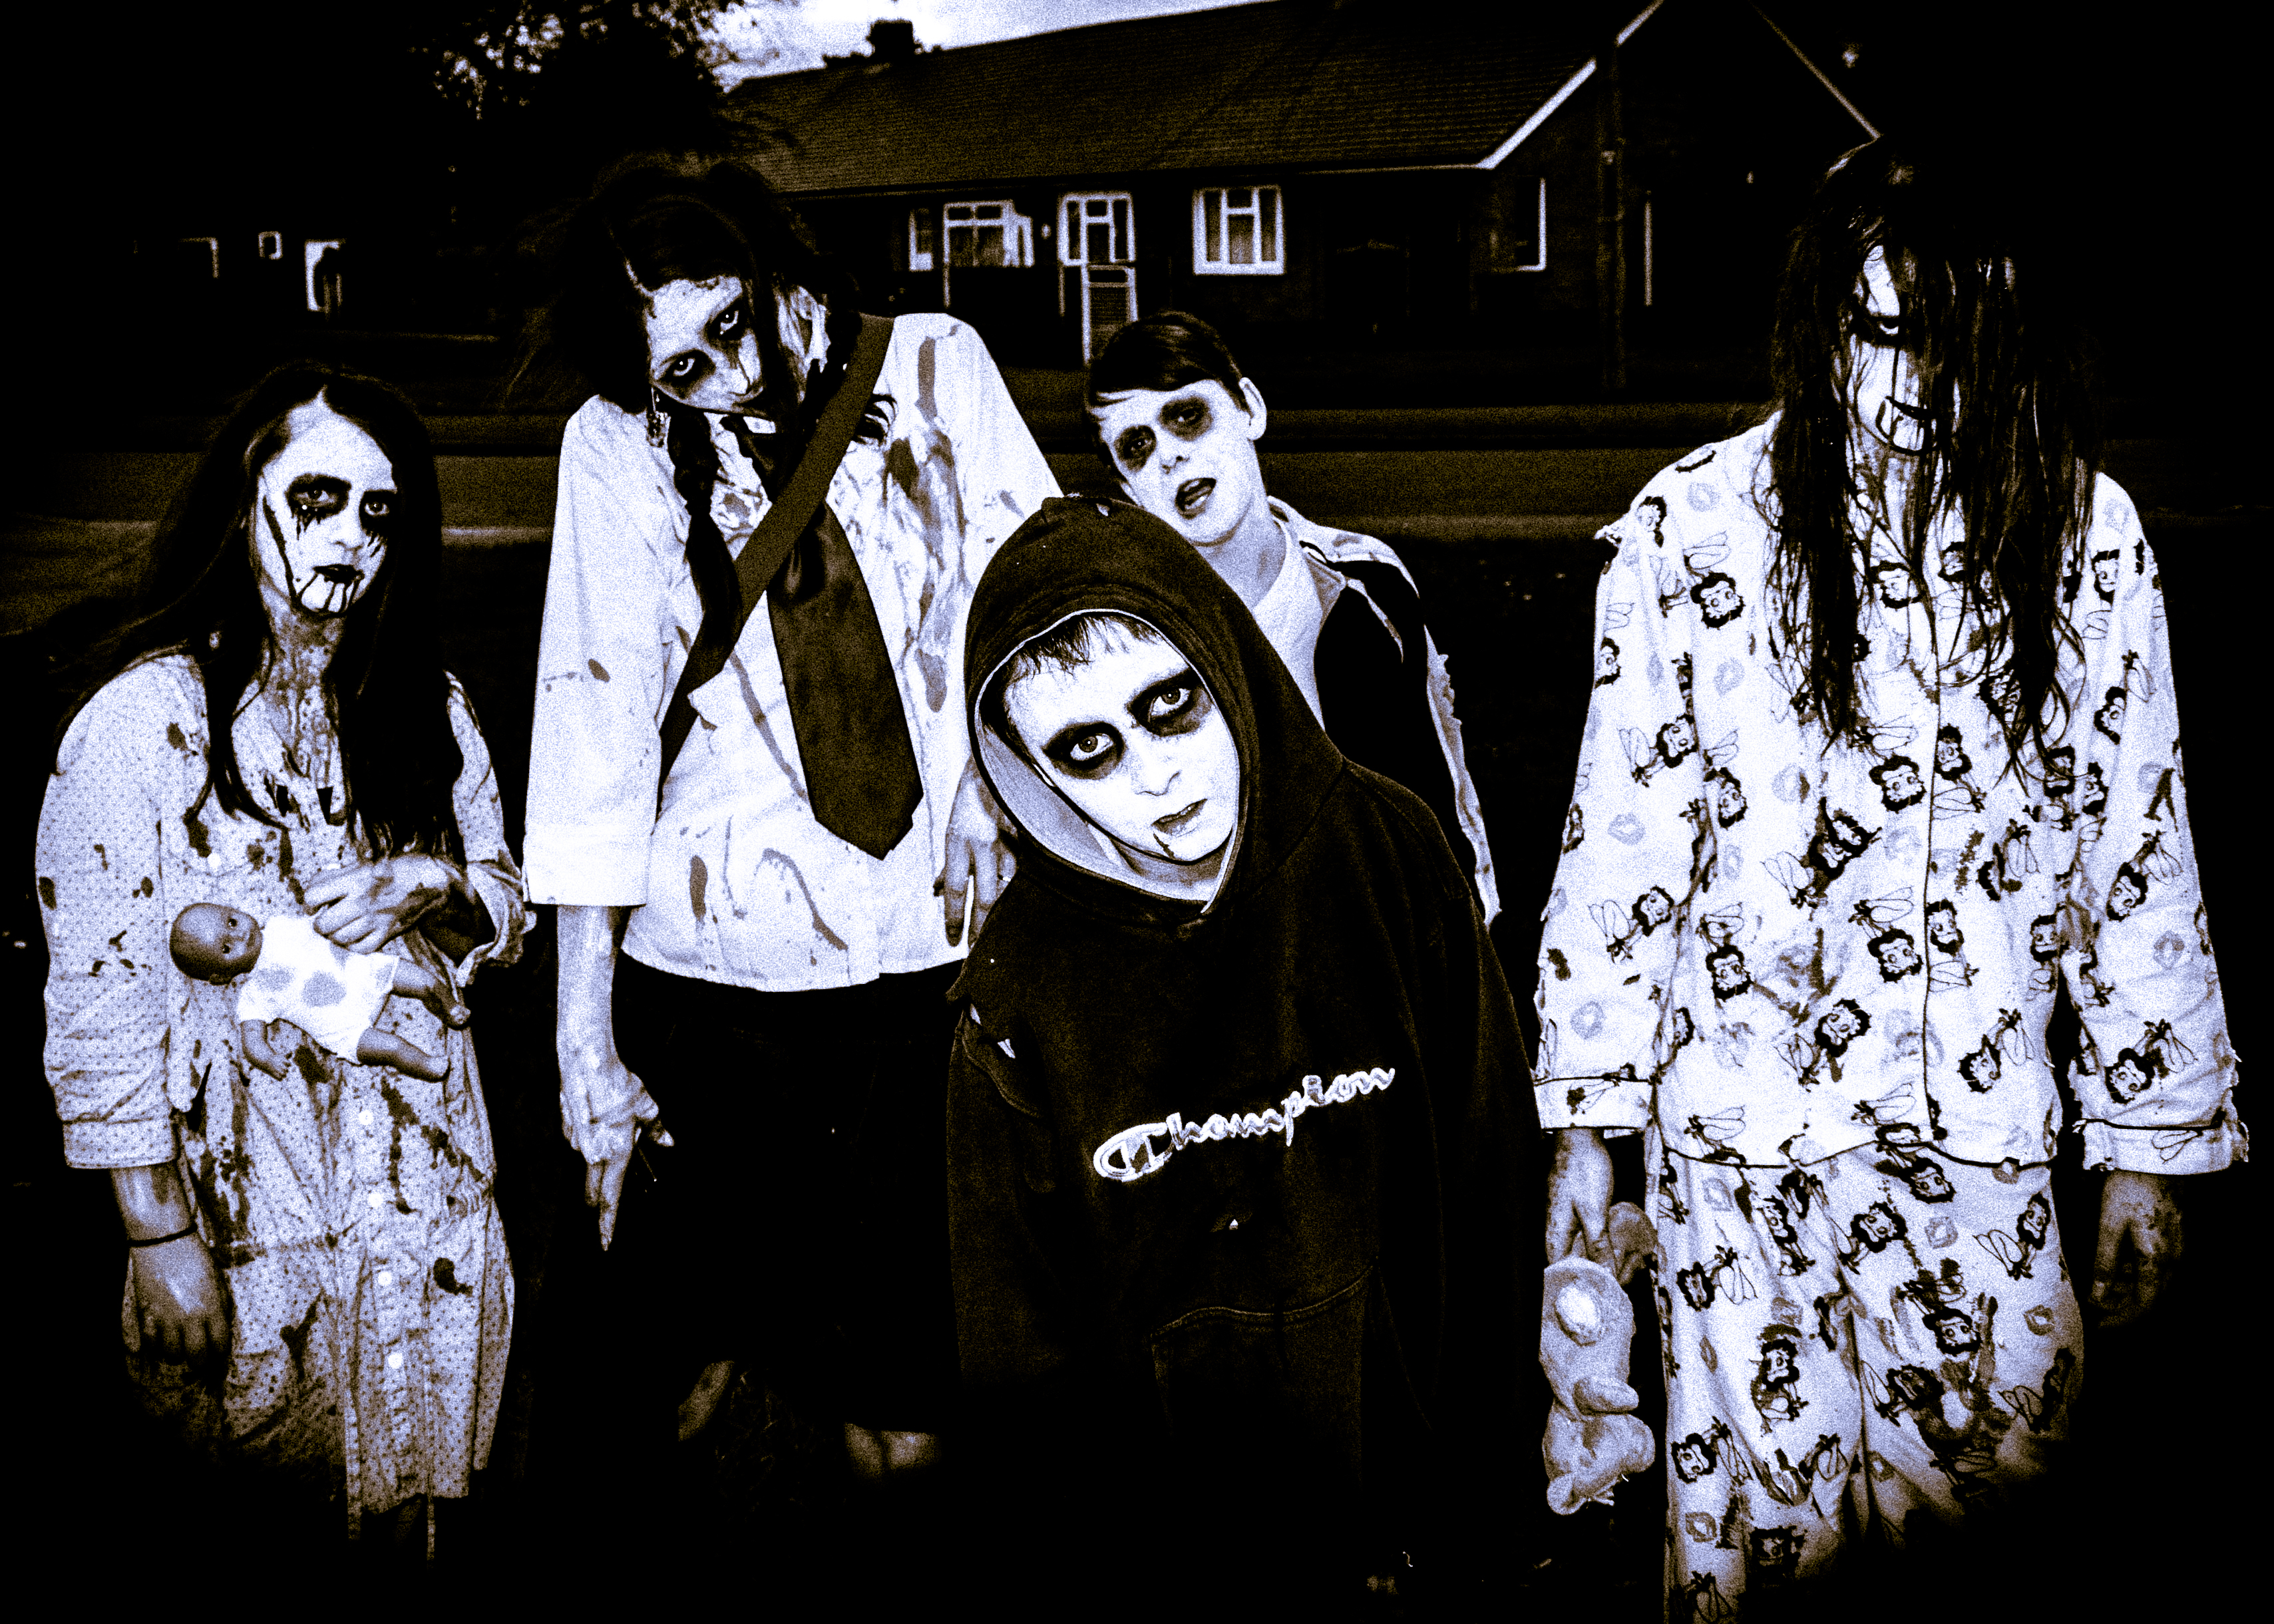
people, portrait, darkness, clothing, monochrome, uk, blackandwhite, family, art, children, adults, faces, peterborough, kate, shannon, orlagh, ahren, oryn